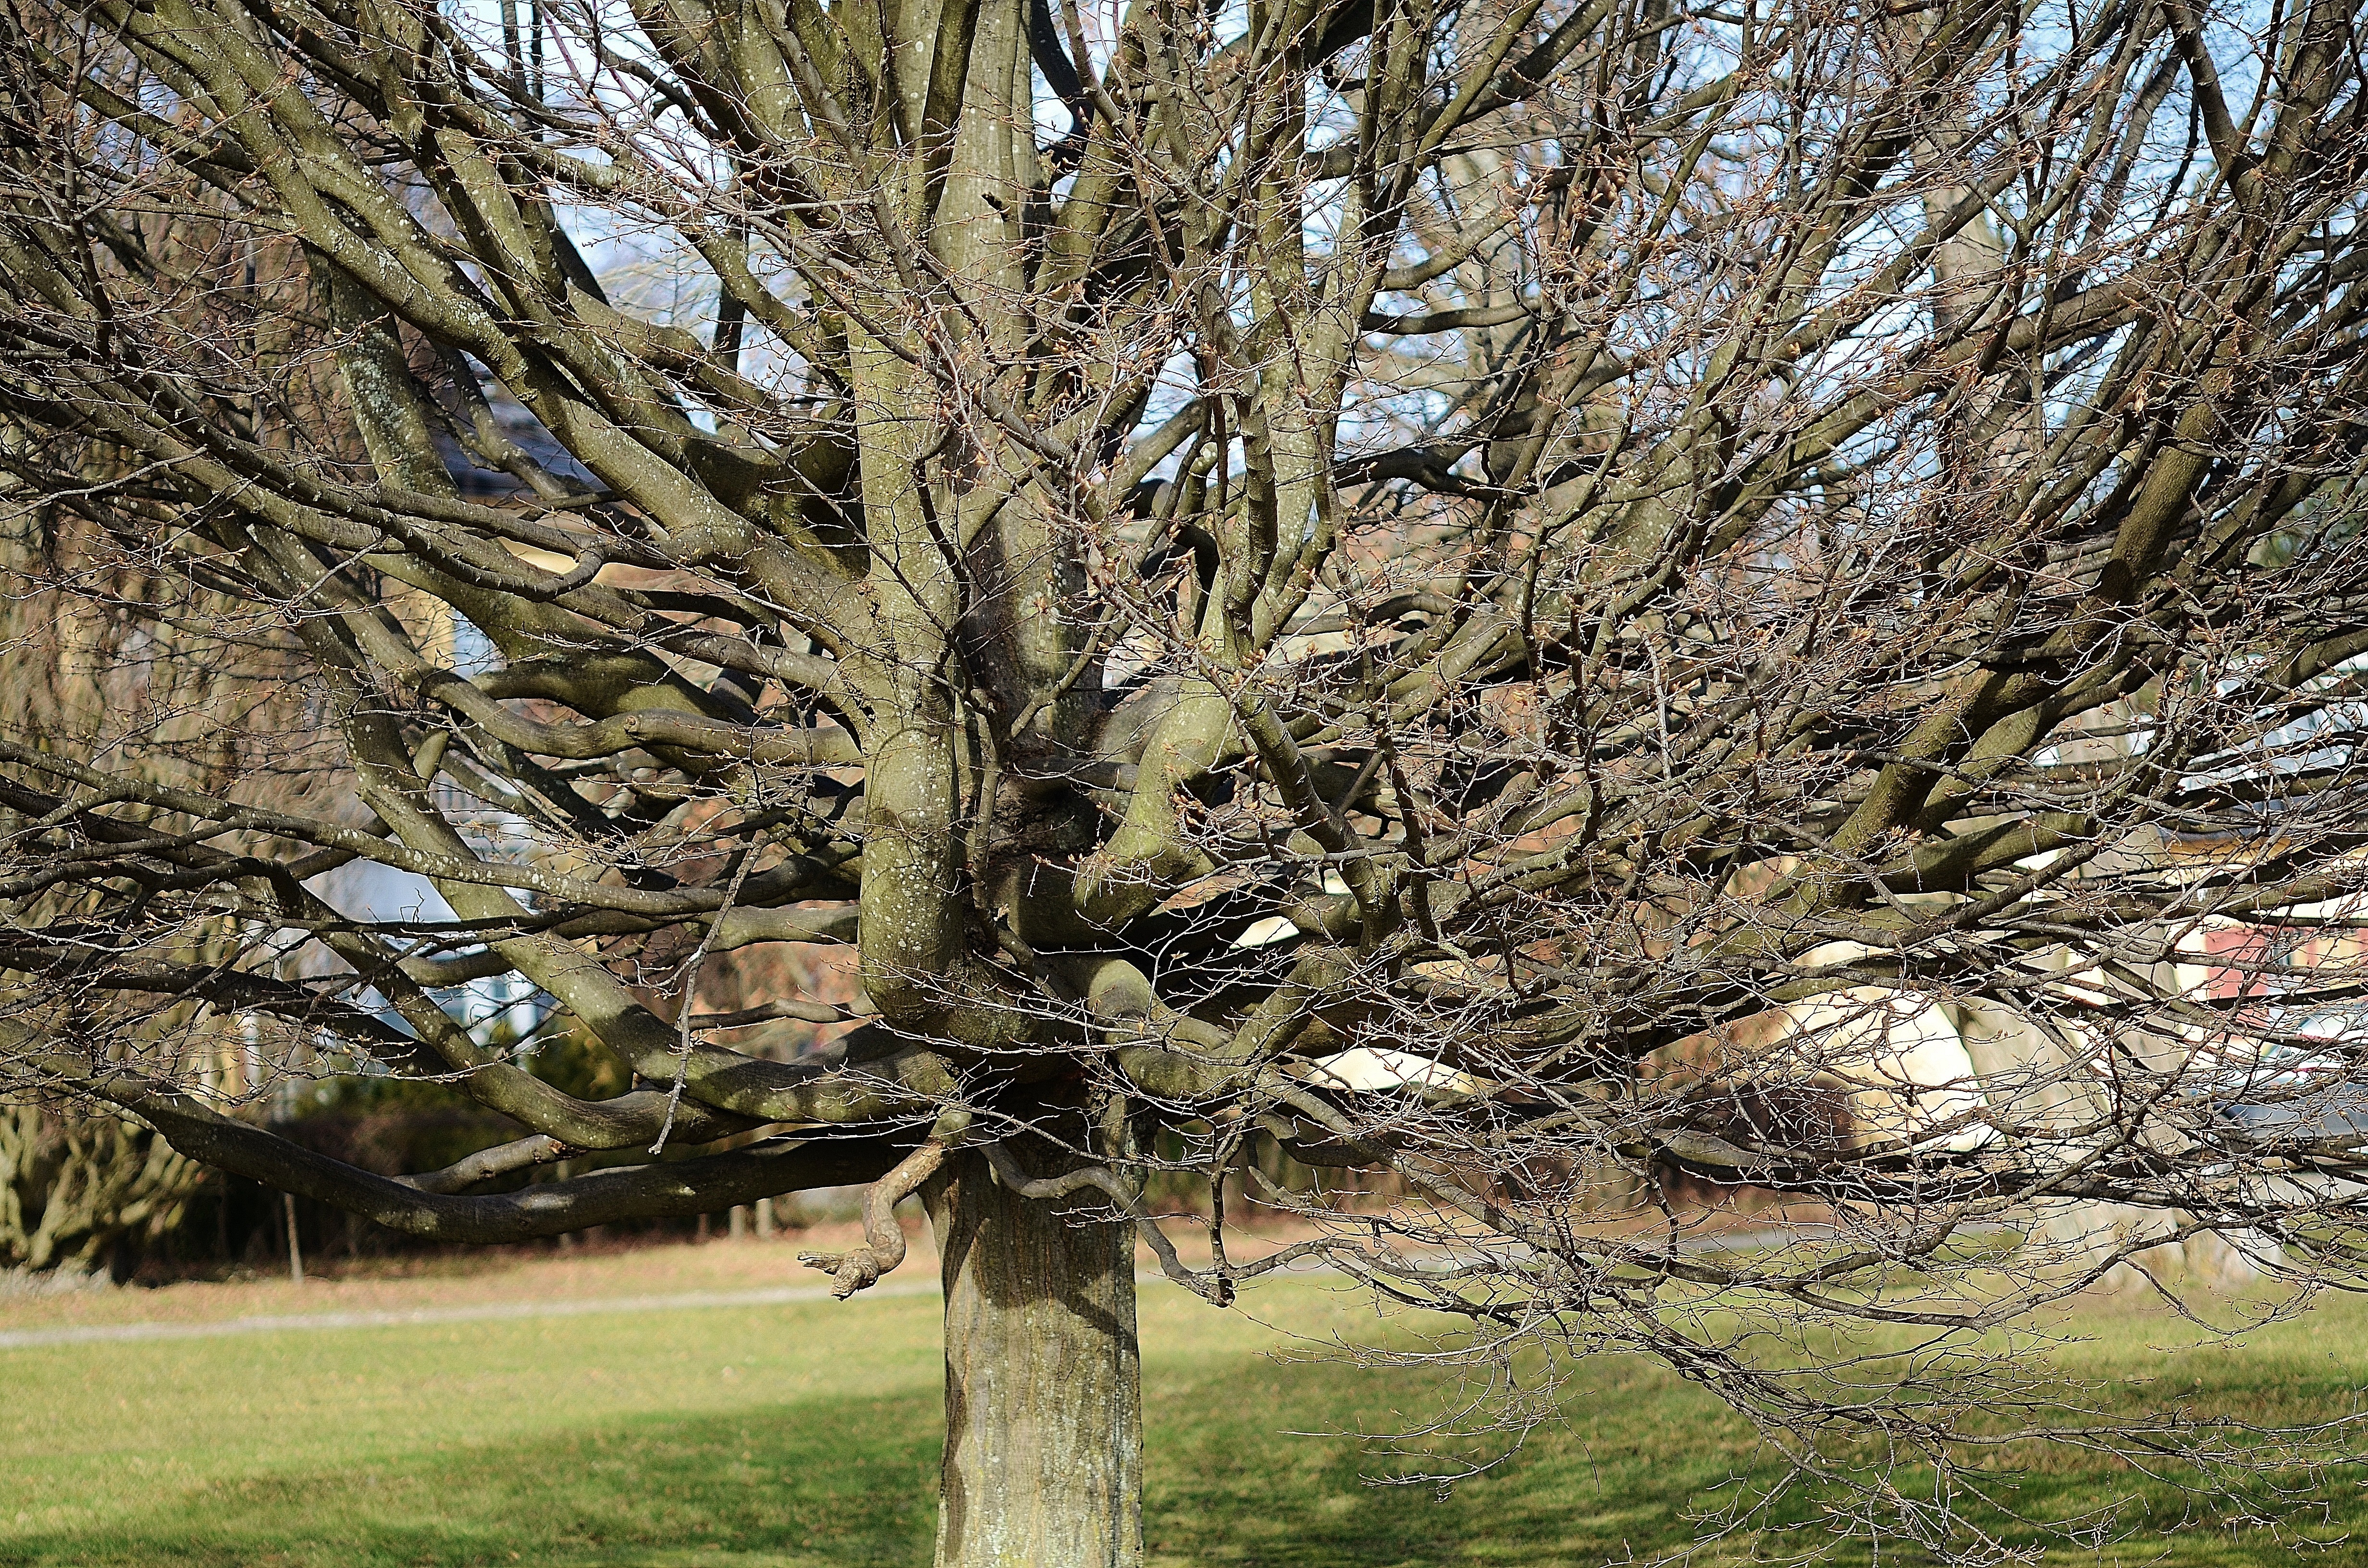
landscape, tree, nature, branch, plant, flower, trunk, summer, green, produce, macro, autumn, botany, flora, trees, twigs, spruce, woodland, dry tree, old tree, flowering plant, woody plant, land plant